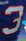
Number: 3